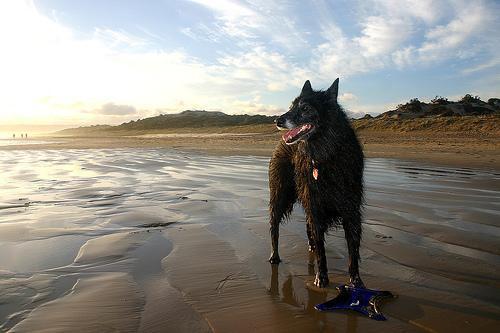
groenendael